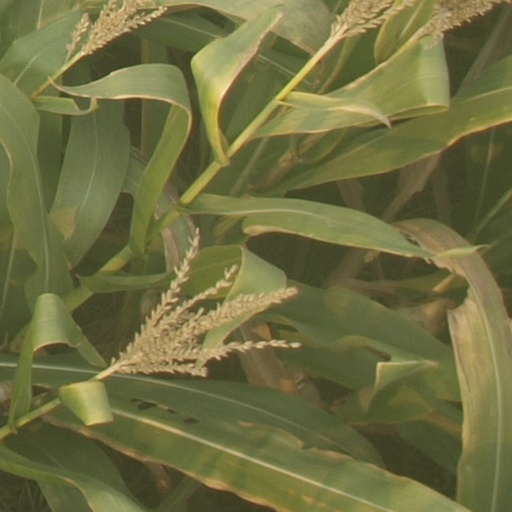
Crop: maize; corn